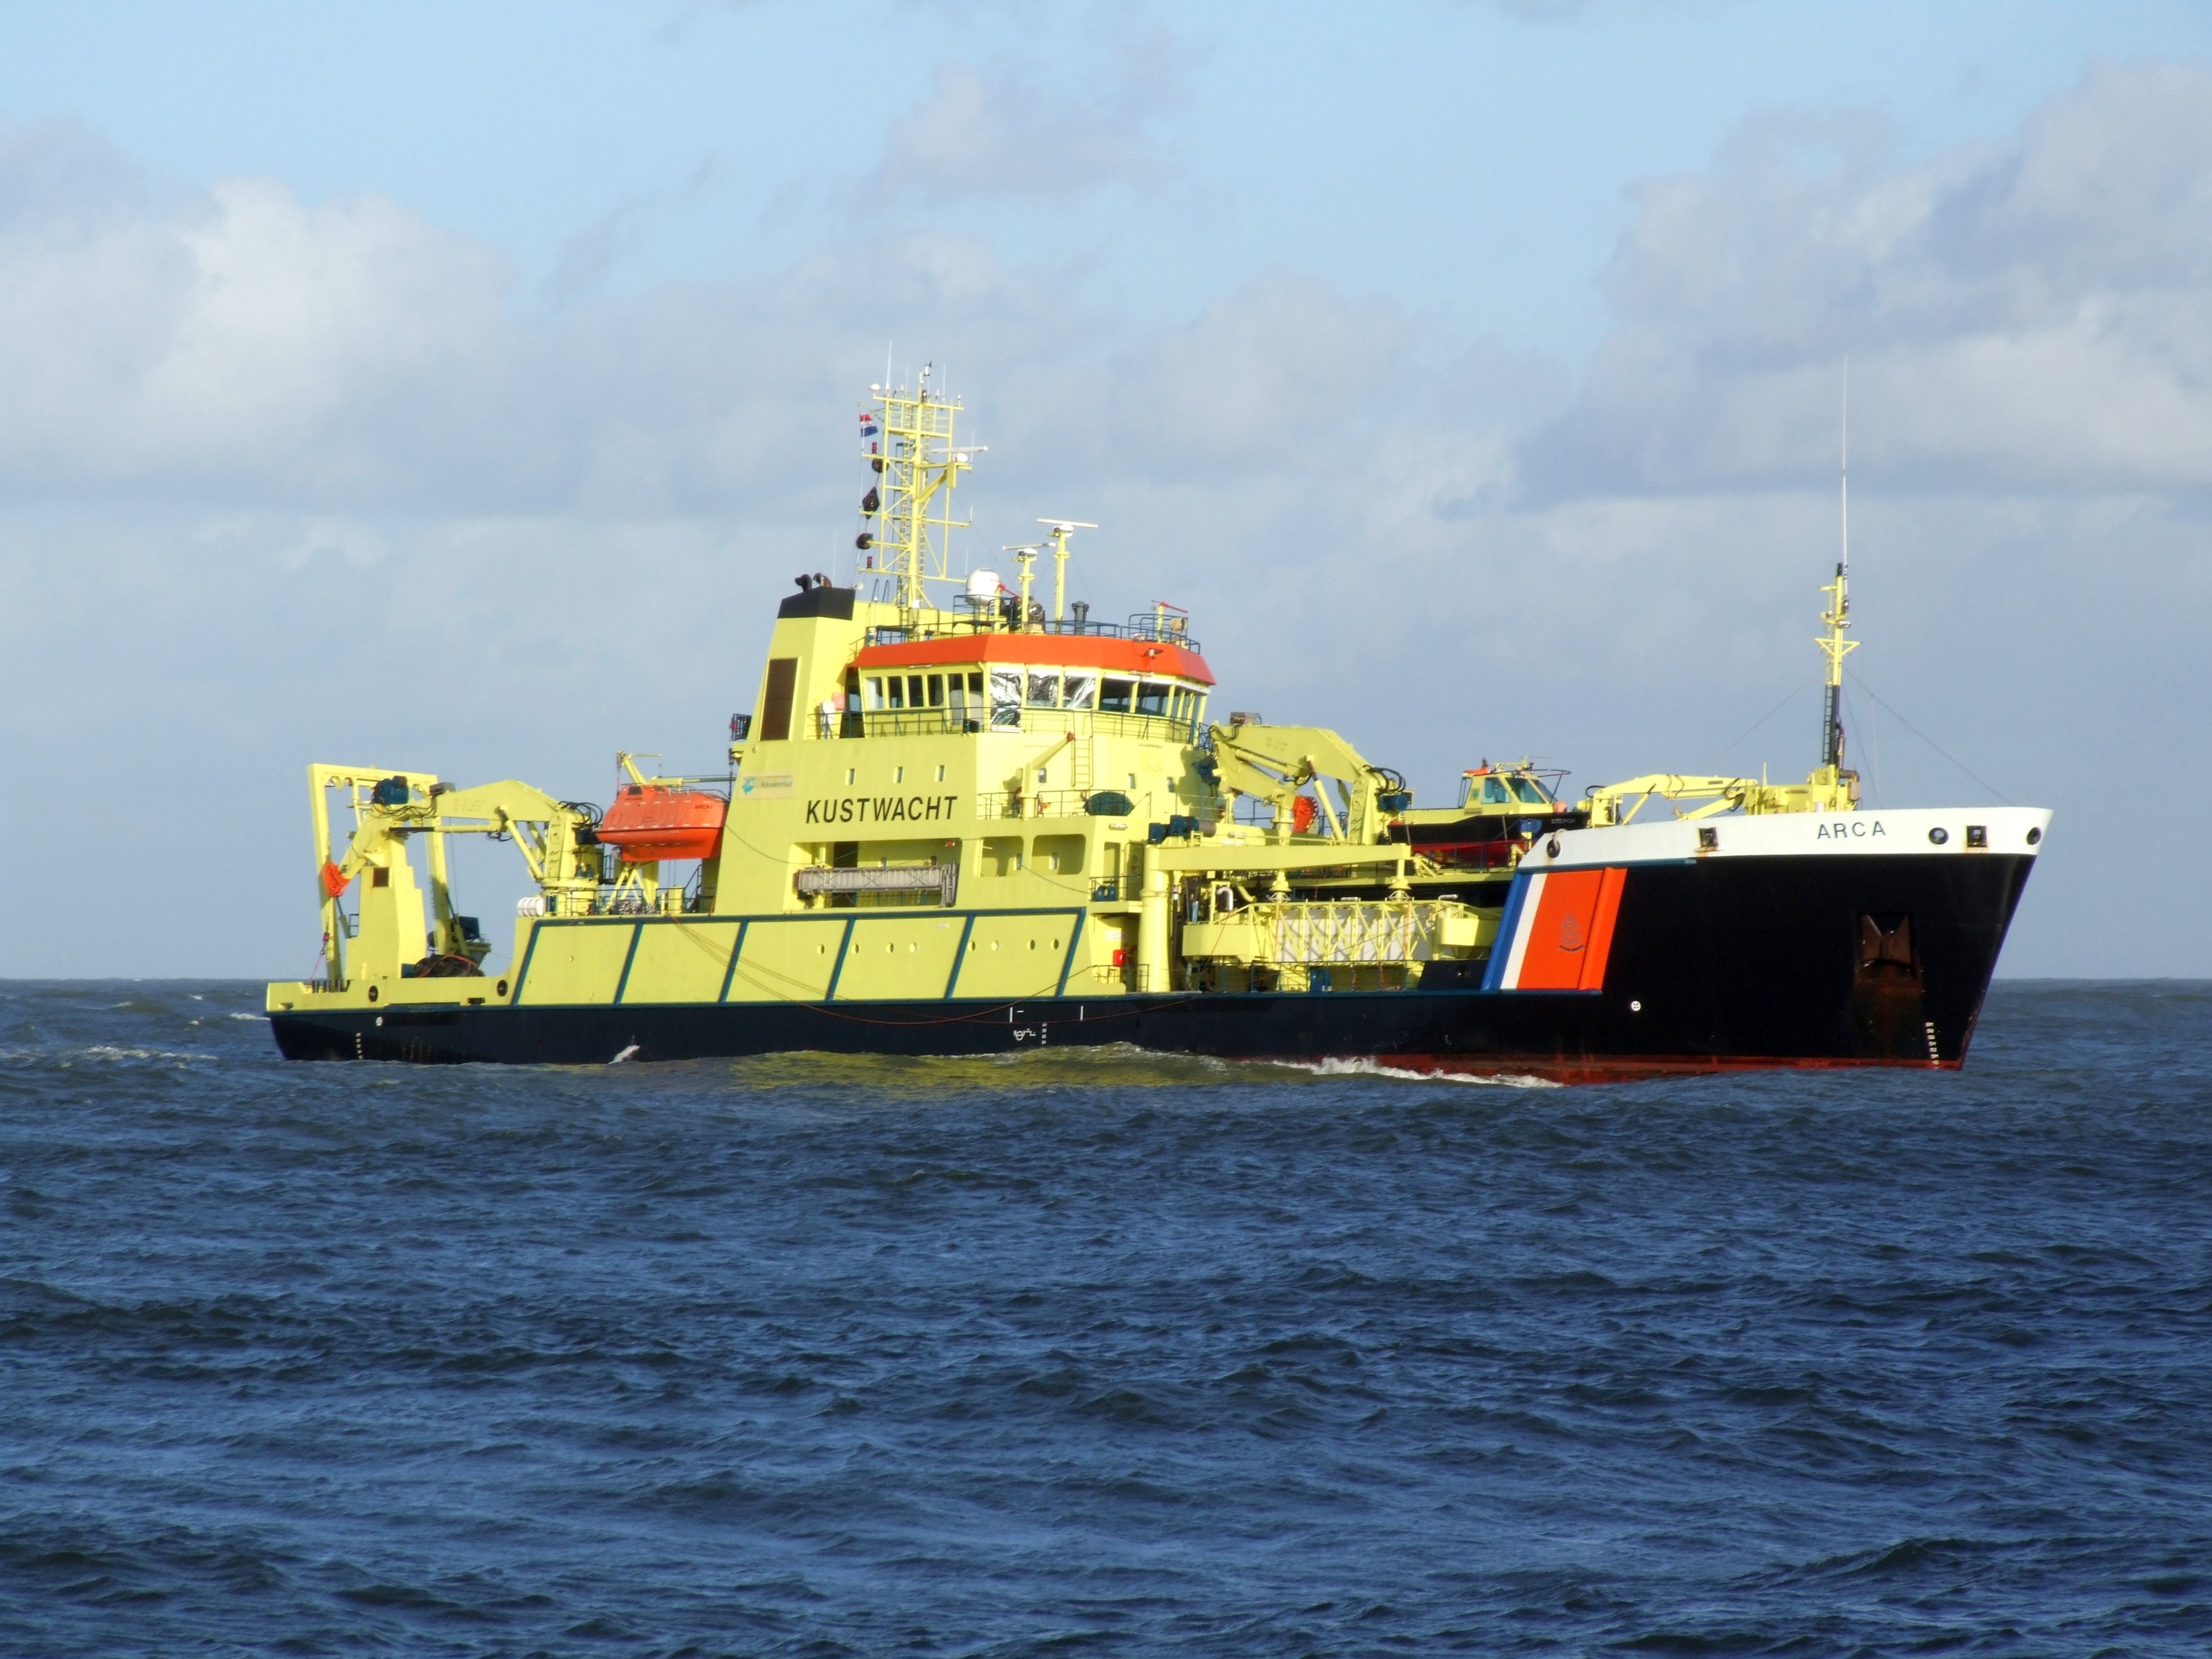
sea, ocean, ship, transport, vessel, vehicle, cargo ship, research, ferry, science, netherlands, marine, channel, tugboat, watercraft, survey, container ship, arca, freight transport, pilot boat, tank ship, bulk carrier, research vessel, floating production storage and offloading, anchor handling tug supply vessel, platform supply vessel, roll on roll off